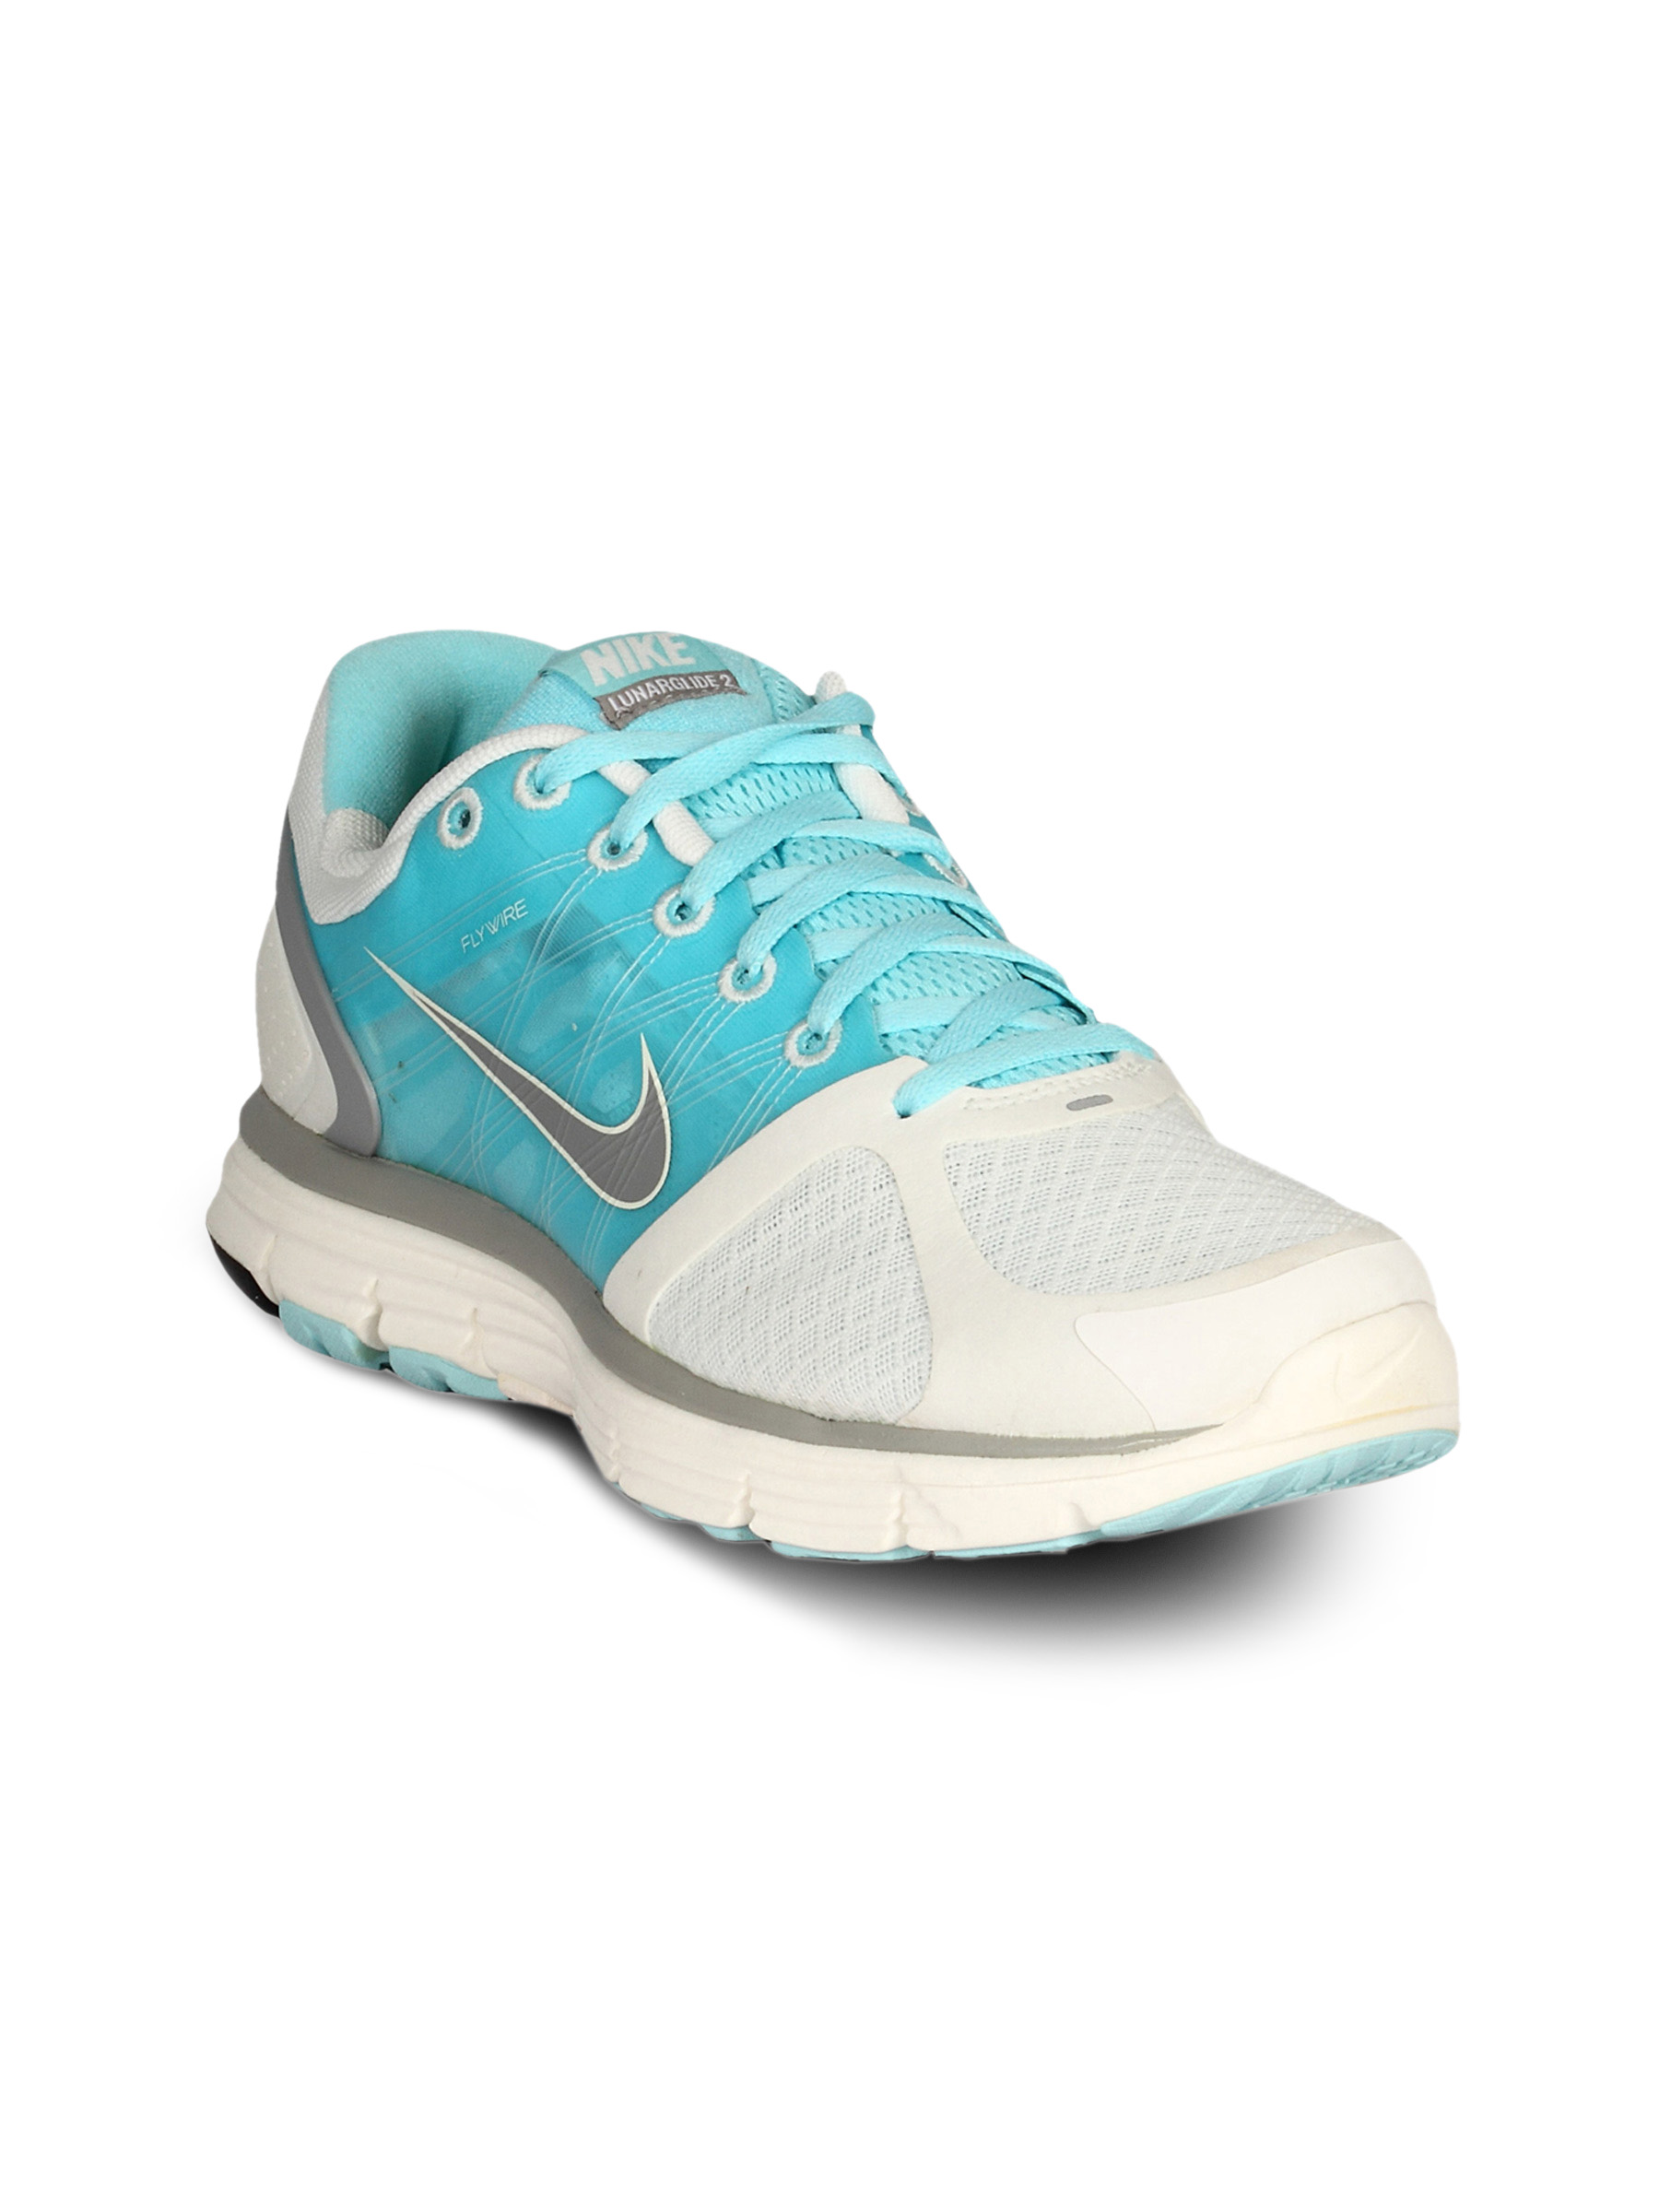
Nike Women Glide White Grey Shoe
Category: Footwear / Shoes / Sports Shoes
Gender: Women
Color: White
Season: Summer 2011
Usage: Sports